Charles Orlando, Dauphin of France

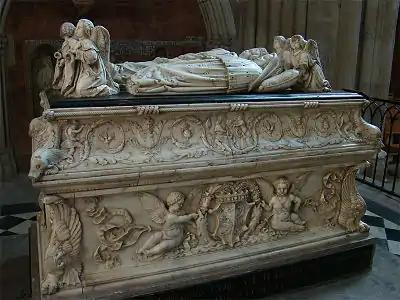
Tomb of Charles Orland and Charles, two sons of Anne and Charles VIII at Tours Cathedral.

In the autumn of 1495, when an epidemic of measles struck Touraine, Charles VIII (who after returning from Italy remained in Lyon, where he was joined by the Queen), ordered the child to be even more closely cloistered in Amboise. But to no avail: Charles Orlando contracted measles, and in spite of the efforts of the doctors and the prayers of the monks, he died on 16 December 1495.